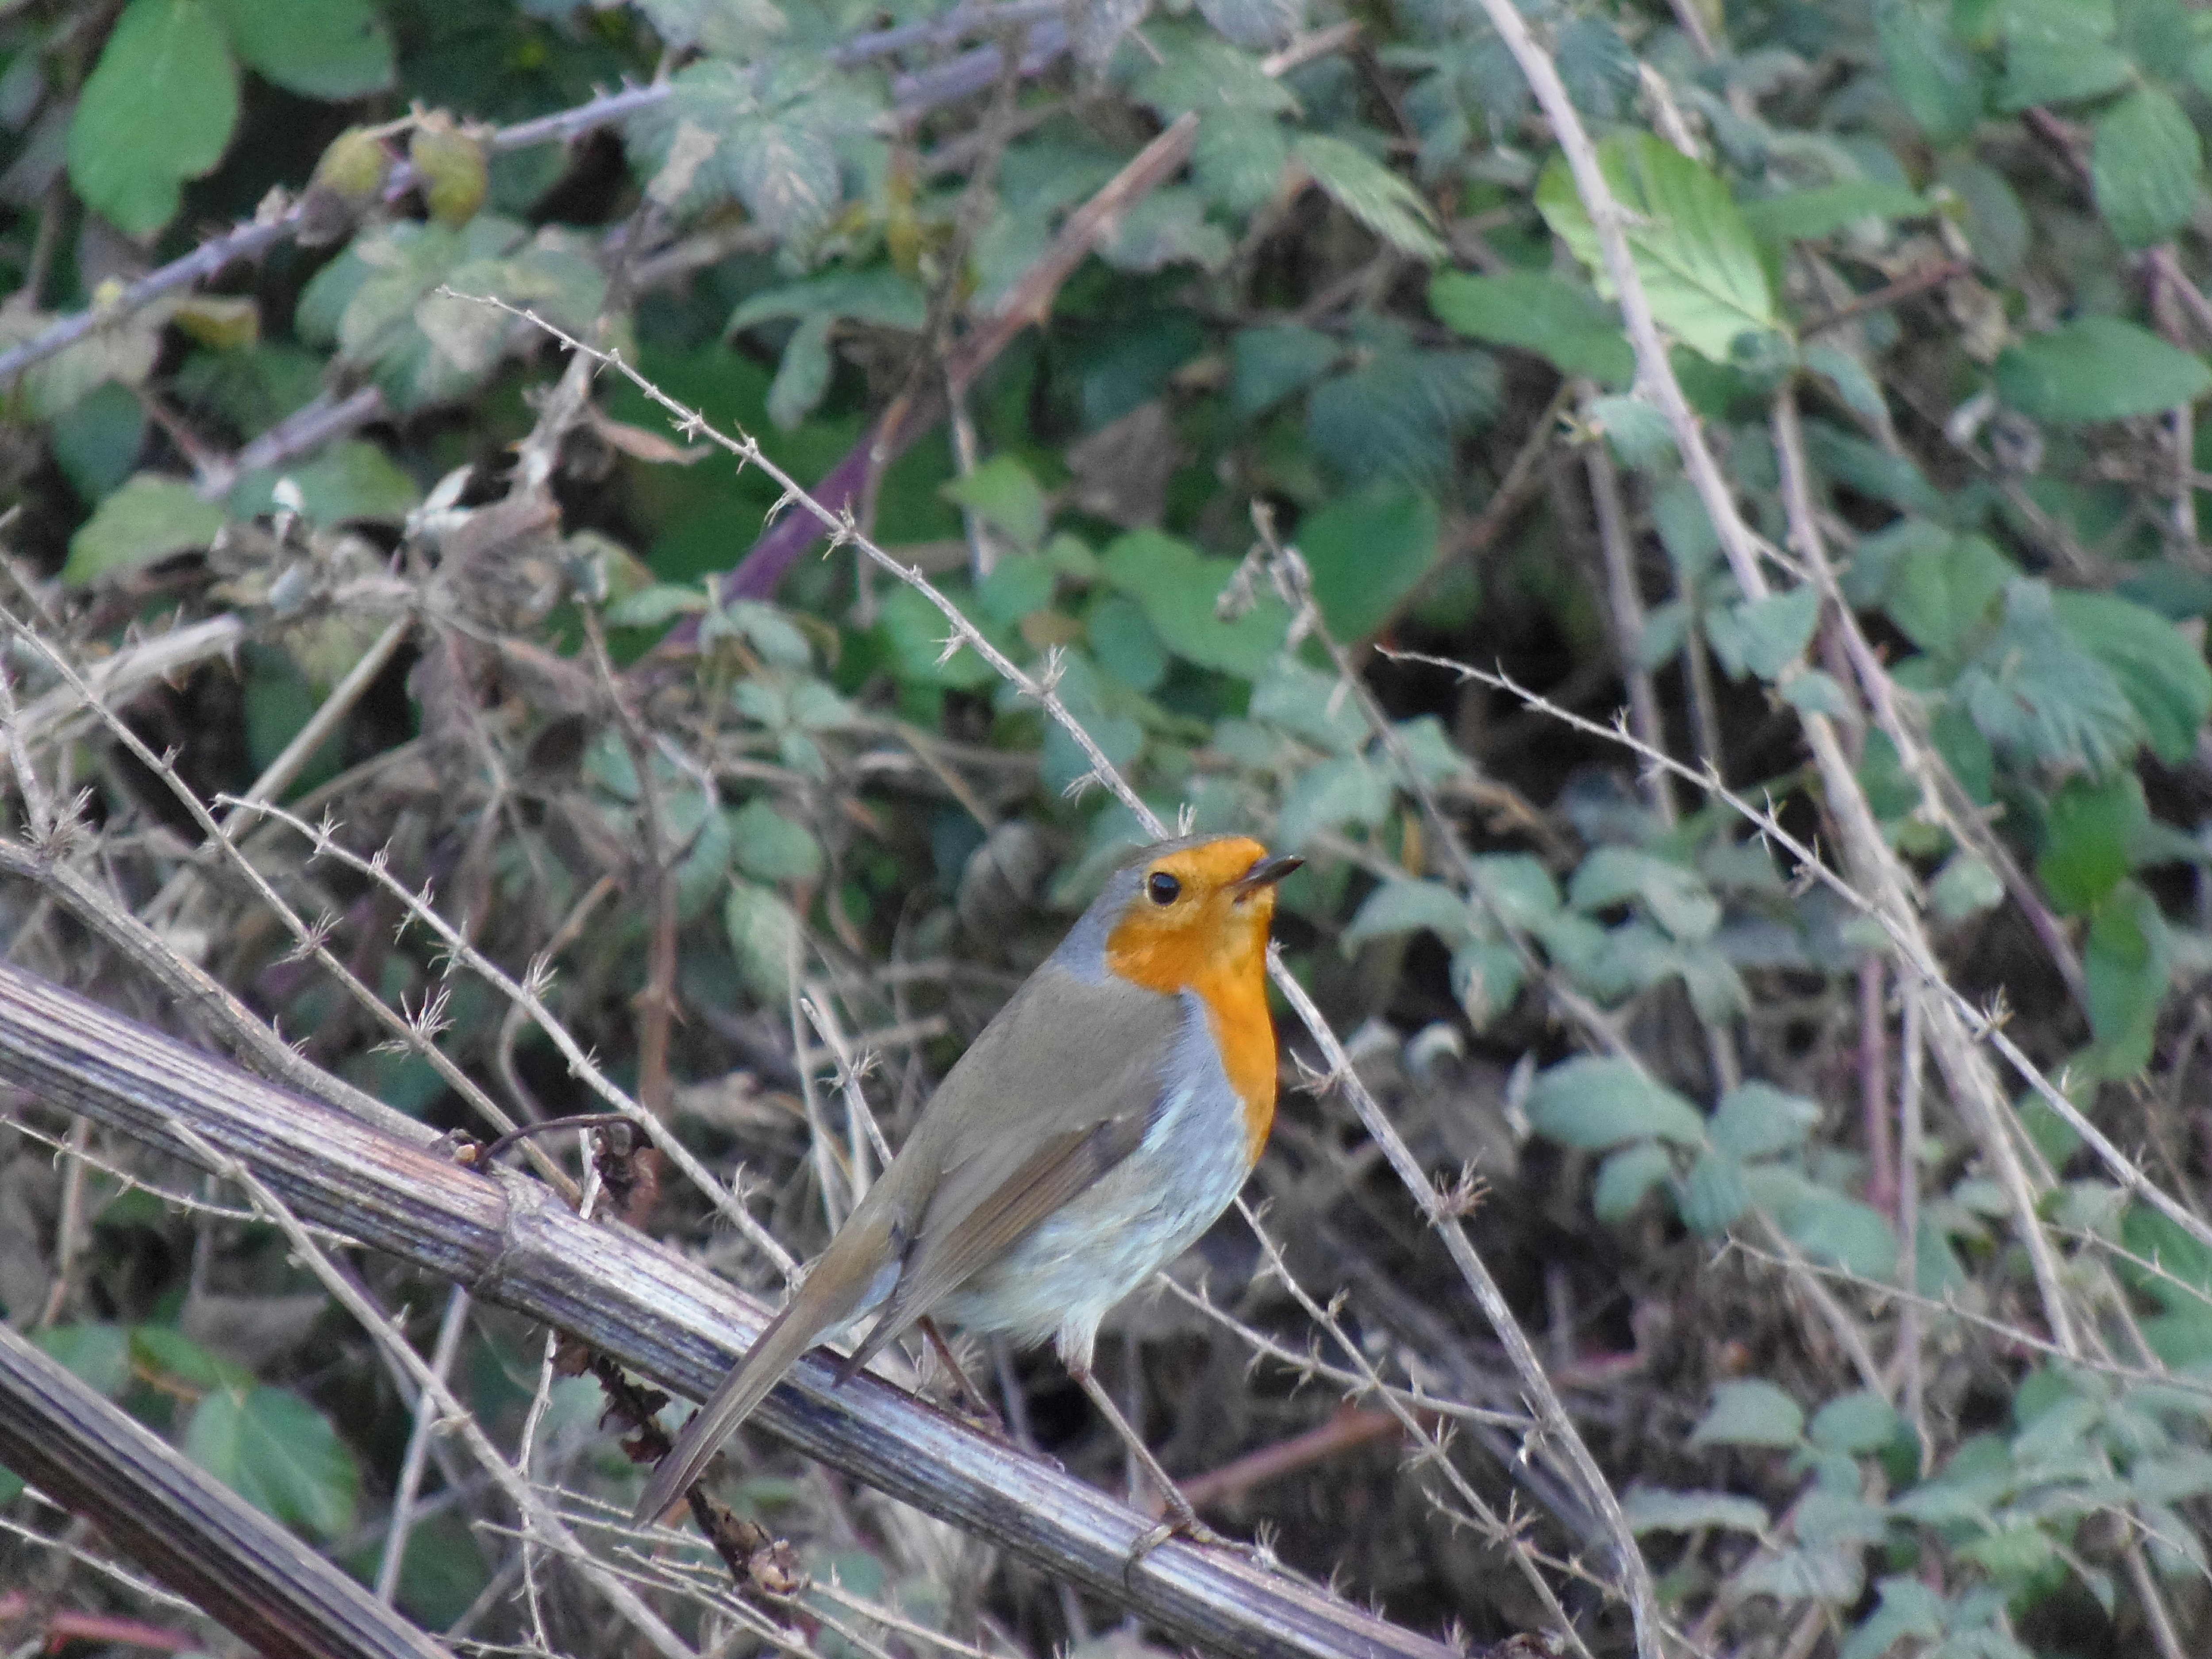
branch, bird, field, pen, wildlife, beak, robin, fauna, vertebrate, finch, ave, old world flycatcher, perching bird, emberizidae, european robin